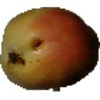
Label: Papaya 1